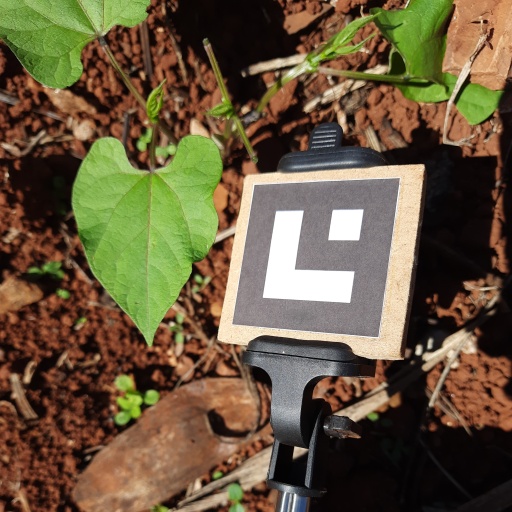
Observations: wavy surface, no eating holes, under sunlight